Countess Elizabeth Dobrženský von Dobrženitz

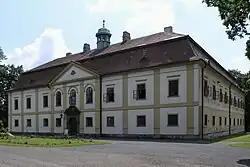
Chotěboř castle, country estate of the Dobrženský family, members of an old Bohemian nobility

Born in the Chotěboř castle, family estate of an old Bohemian noble family, Elisabeth Maria Adelheid was the fourth child and only daughter of Johann Wenzel, Count Dobrženský of Dobrženicz (1841–1919) and his wife, Countess Elisabeth Kottulinsky, Baroness of Kottulin and Krzizkowitz (1850–1929).